The Grocer's Encyclopedia

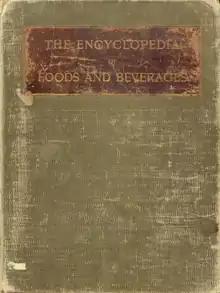
"The Grocer's Encyclopedia" - front cover

The Grocer's Encyclopedia (1911) is a book about the growing, preparation, and marketing of foods that was written and published in New York City by Artemas Ward, an author and an advertising and marketing innovator. Ward released a specialized edition of "The Grocer's Encyclopedia" entitled "The Encyclopedia of Food and Beverages".